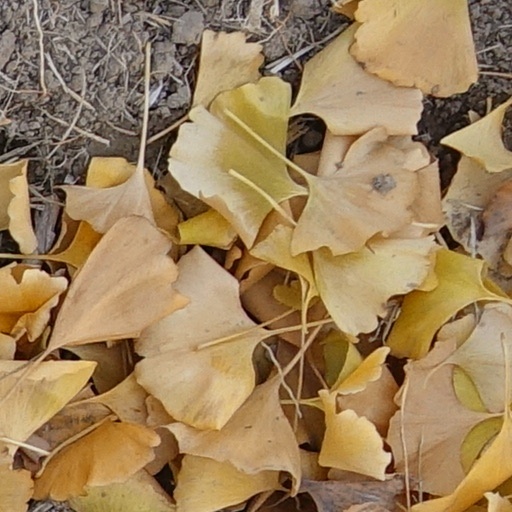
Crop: wheat